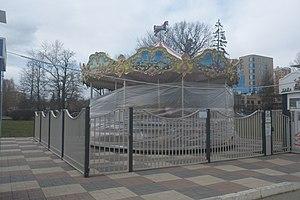
La pandémie de Covid-19 en Russie commence le 31 janvier 2020 avec l'entrée de deux malades depuis la Chine. La Russie est peu touchée pendant le mois de février, puis connaît une hausse importante du nombre de cas dans la deuxième moitié du mois de mars, la majorité des premiers cas étant importés d'Europe et plus particulièrement d'Italie.